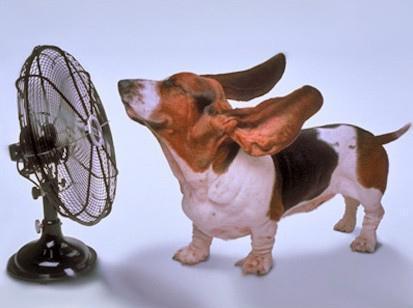
basset